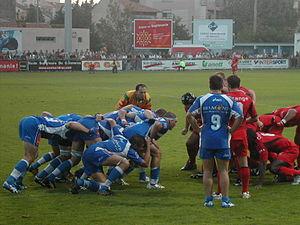
Thierry Pérez, né le 27 mars 1961, est un homme d'affaires, dirigeant sportif et homme politique français.
Cet article présente l'histoire du Stade toulousain.
Le Montpellier Hérault rugby est un club de rugby à XV français fondé en 1986 et domicilié à Montpellier. Il évolue en Top 14 depuis 2003 et dispute selon les années la Coupe d'Europe ou le Challenge européen. Le club est actuellement présidé par Mohed Altrad et son équipe première est entraînée depuis 2019, par Xavier Garbajosa.